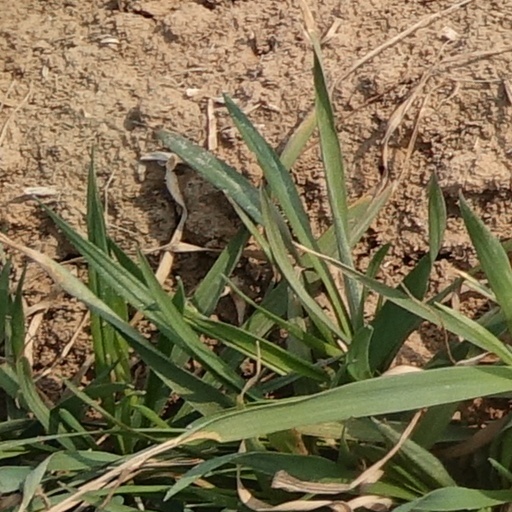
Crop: wheat